Jan Kukal

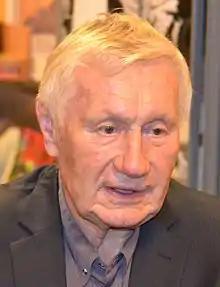
Jan Kukal in 2013

Jan Kukal (born 13 September 1942) is a former professional tennis player who competed for Czechoslovakia.